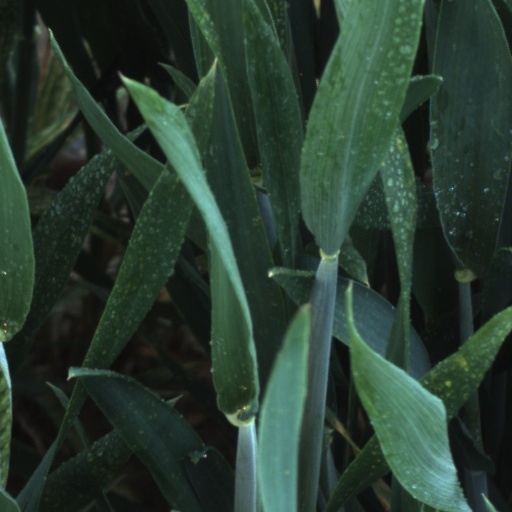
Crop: wheat